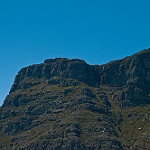
Scene: Outdoor